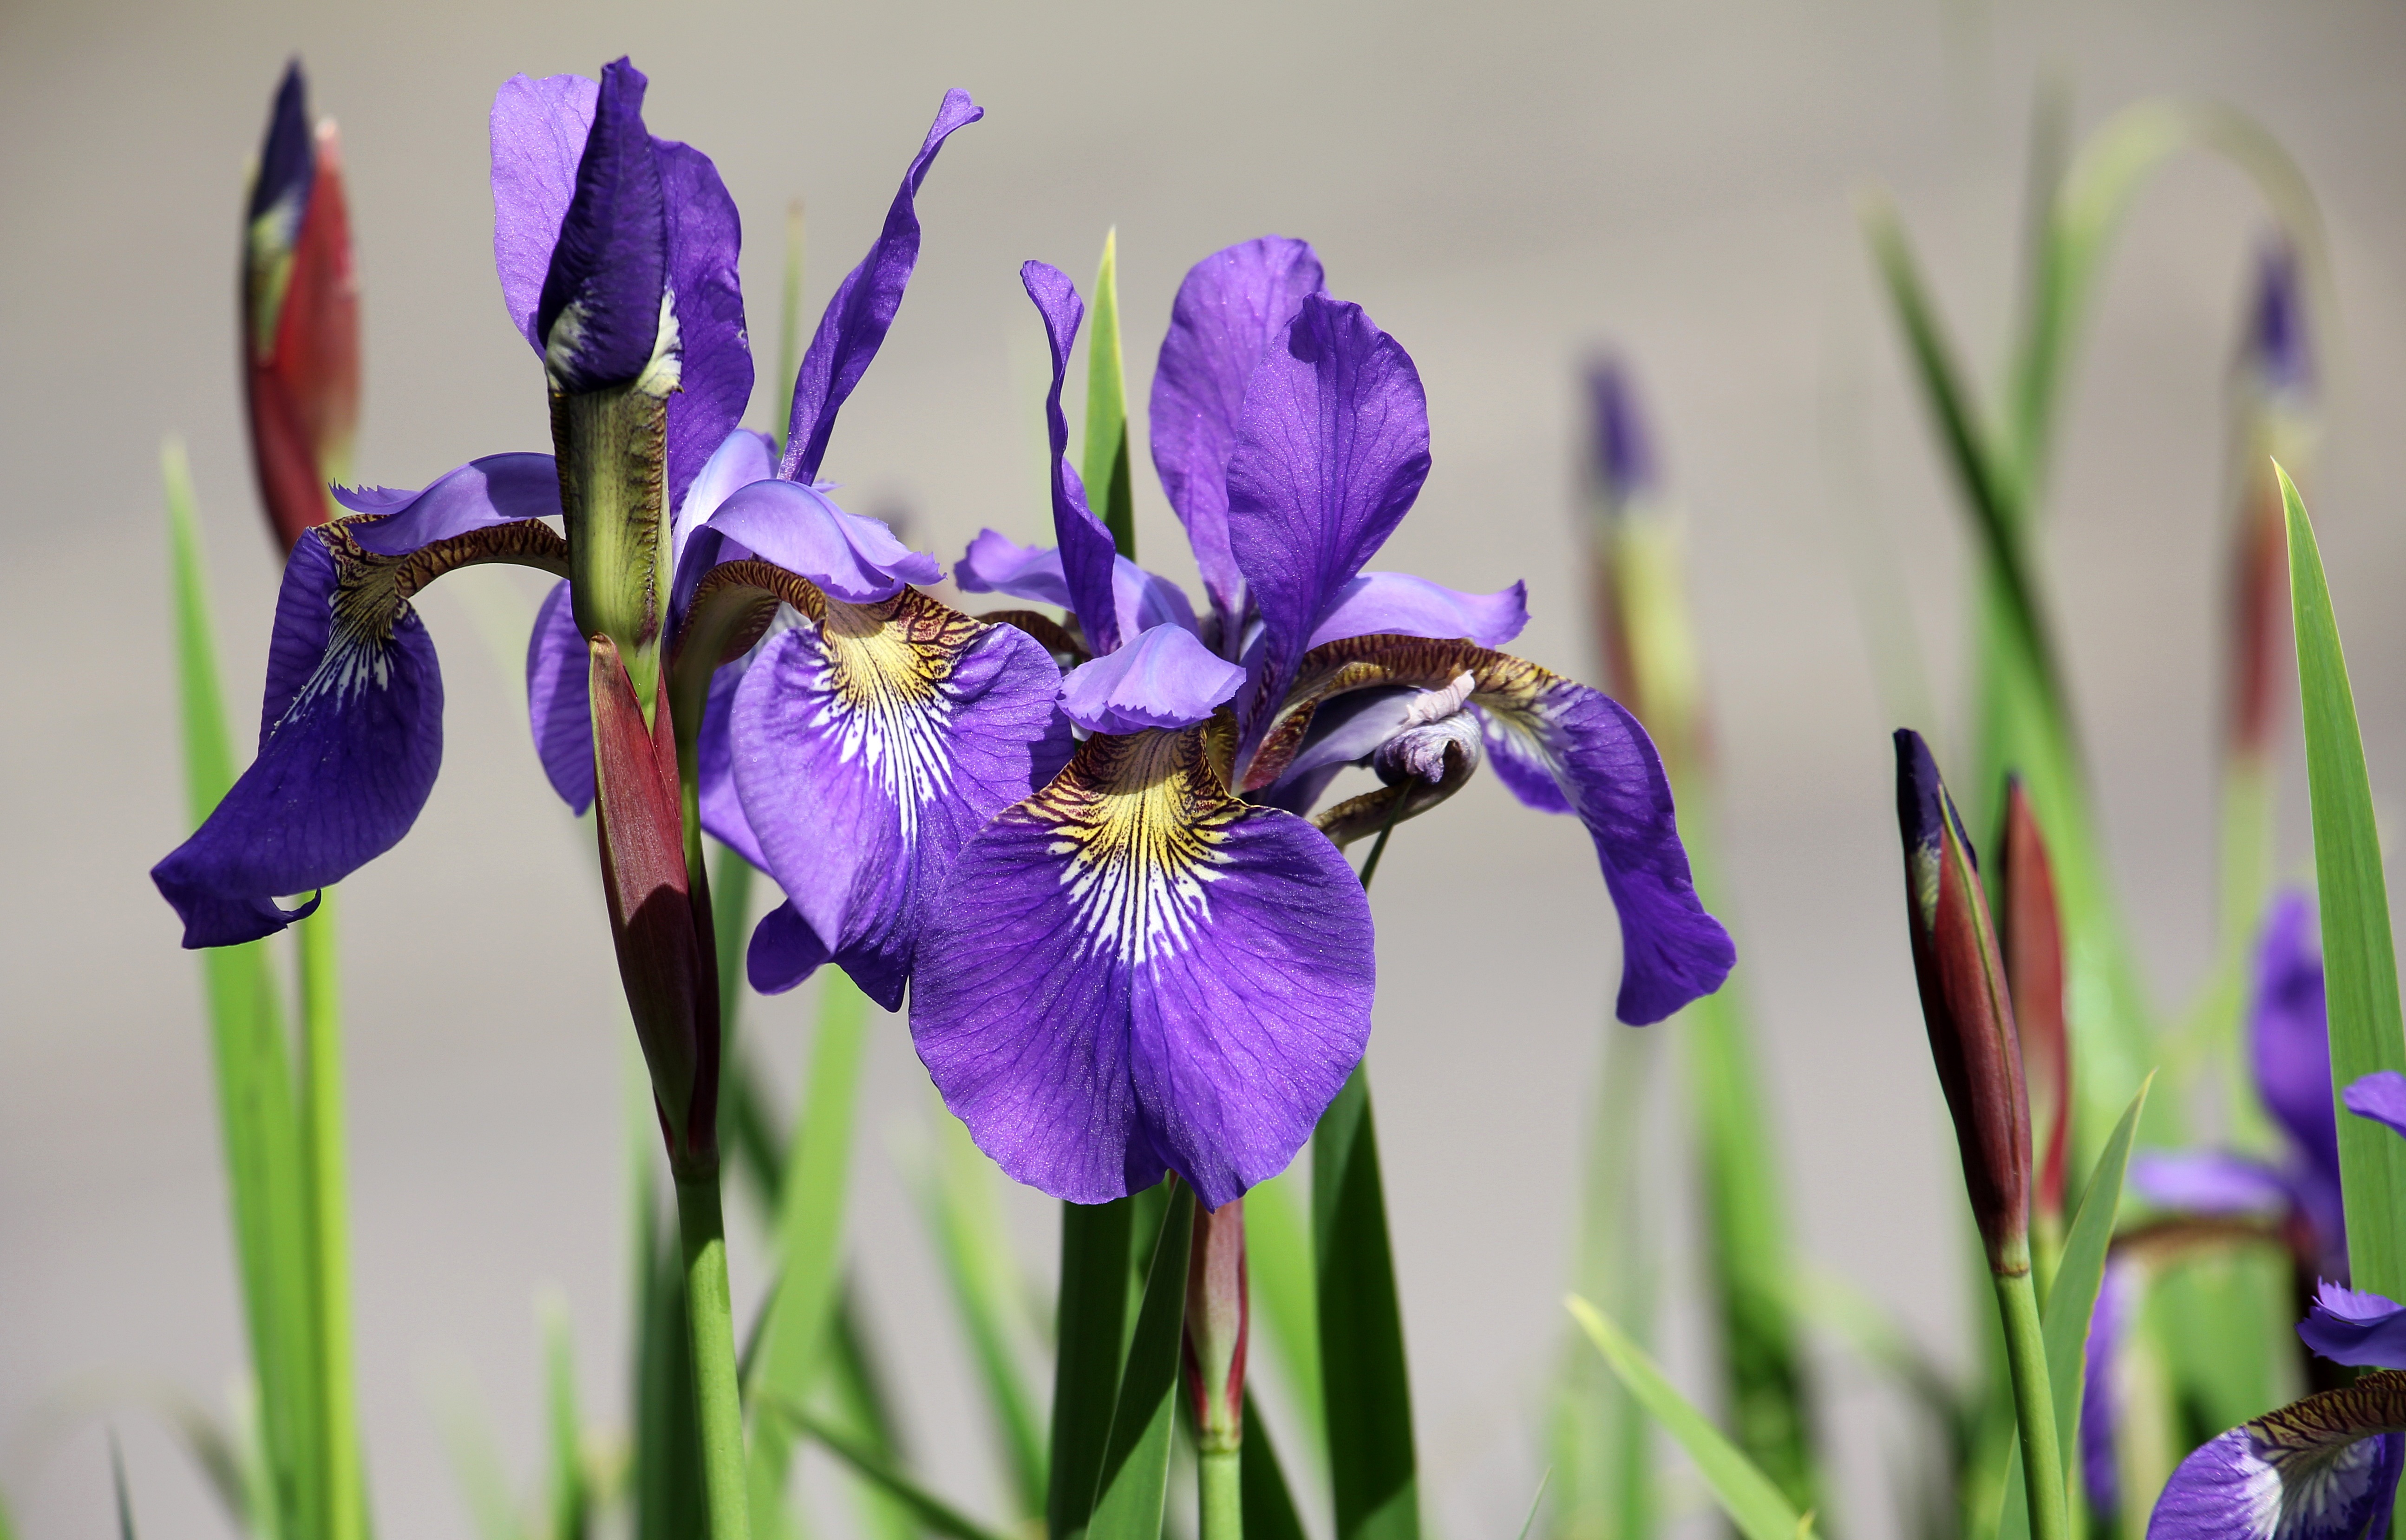
nature, plant, flower, purple, spring, botany, garden, close, flora, flowers, iris, eye, organ, spring flower, macro photography, flowering plant, iris versicolor, plant stem, land plant, iris family